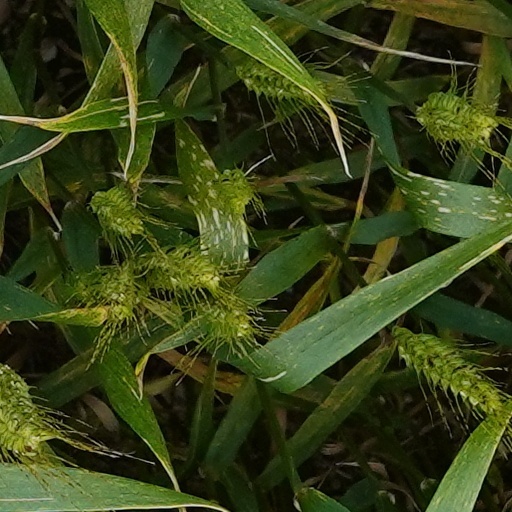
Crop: wheat